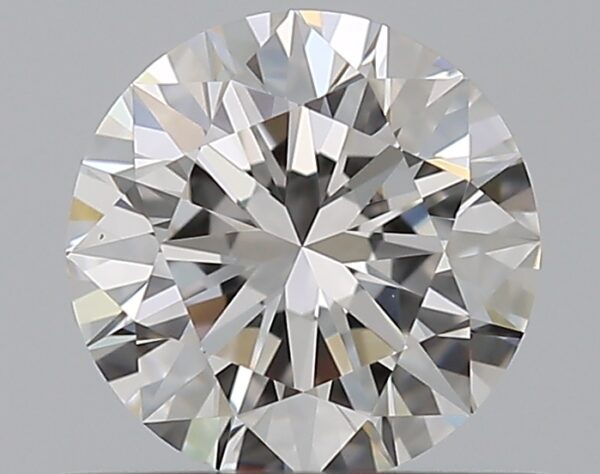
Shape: round
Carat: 0.62
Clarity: VVS2
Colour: F
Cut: EX
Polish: EX
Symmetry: EX
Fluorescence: N
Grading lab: GIA
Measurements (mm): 5.44 x 5.48 x 3.37